TMEM211

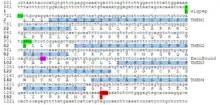
Figure 6. Annotated conceptual translation of human TMEM211. Green and red highlights indicate start and stop codons, respectively.

Figure 6 displays select regions of interest of the TMEM211 human protein sequence. Most notably, it shows the location and presence of the transmembrane regions and the exon boundary. The RNA transcript is made of four exons, but only two of these exons contain coding sequence. Uniquely, the protein has two start codons, both of which can begin translation and lead to protein products. This is the main cause of TMEM211 isoforms.